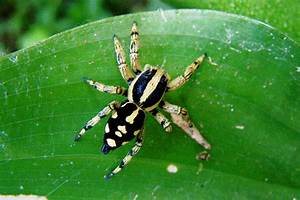
Label: ragno